Kevin Lynch (hunger striker)

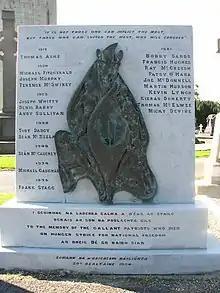
Hunger Strikers Memorial Glasnevin Cemetery Dublin

Kelly and the other hunger strikers are commemorated on the "Irish Patriots and Martyrs of 1798, 1916 and 1981 Memorial" in Waverley Cemetery in Sydney, Australia.